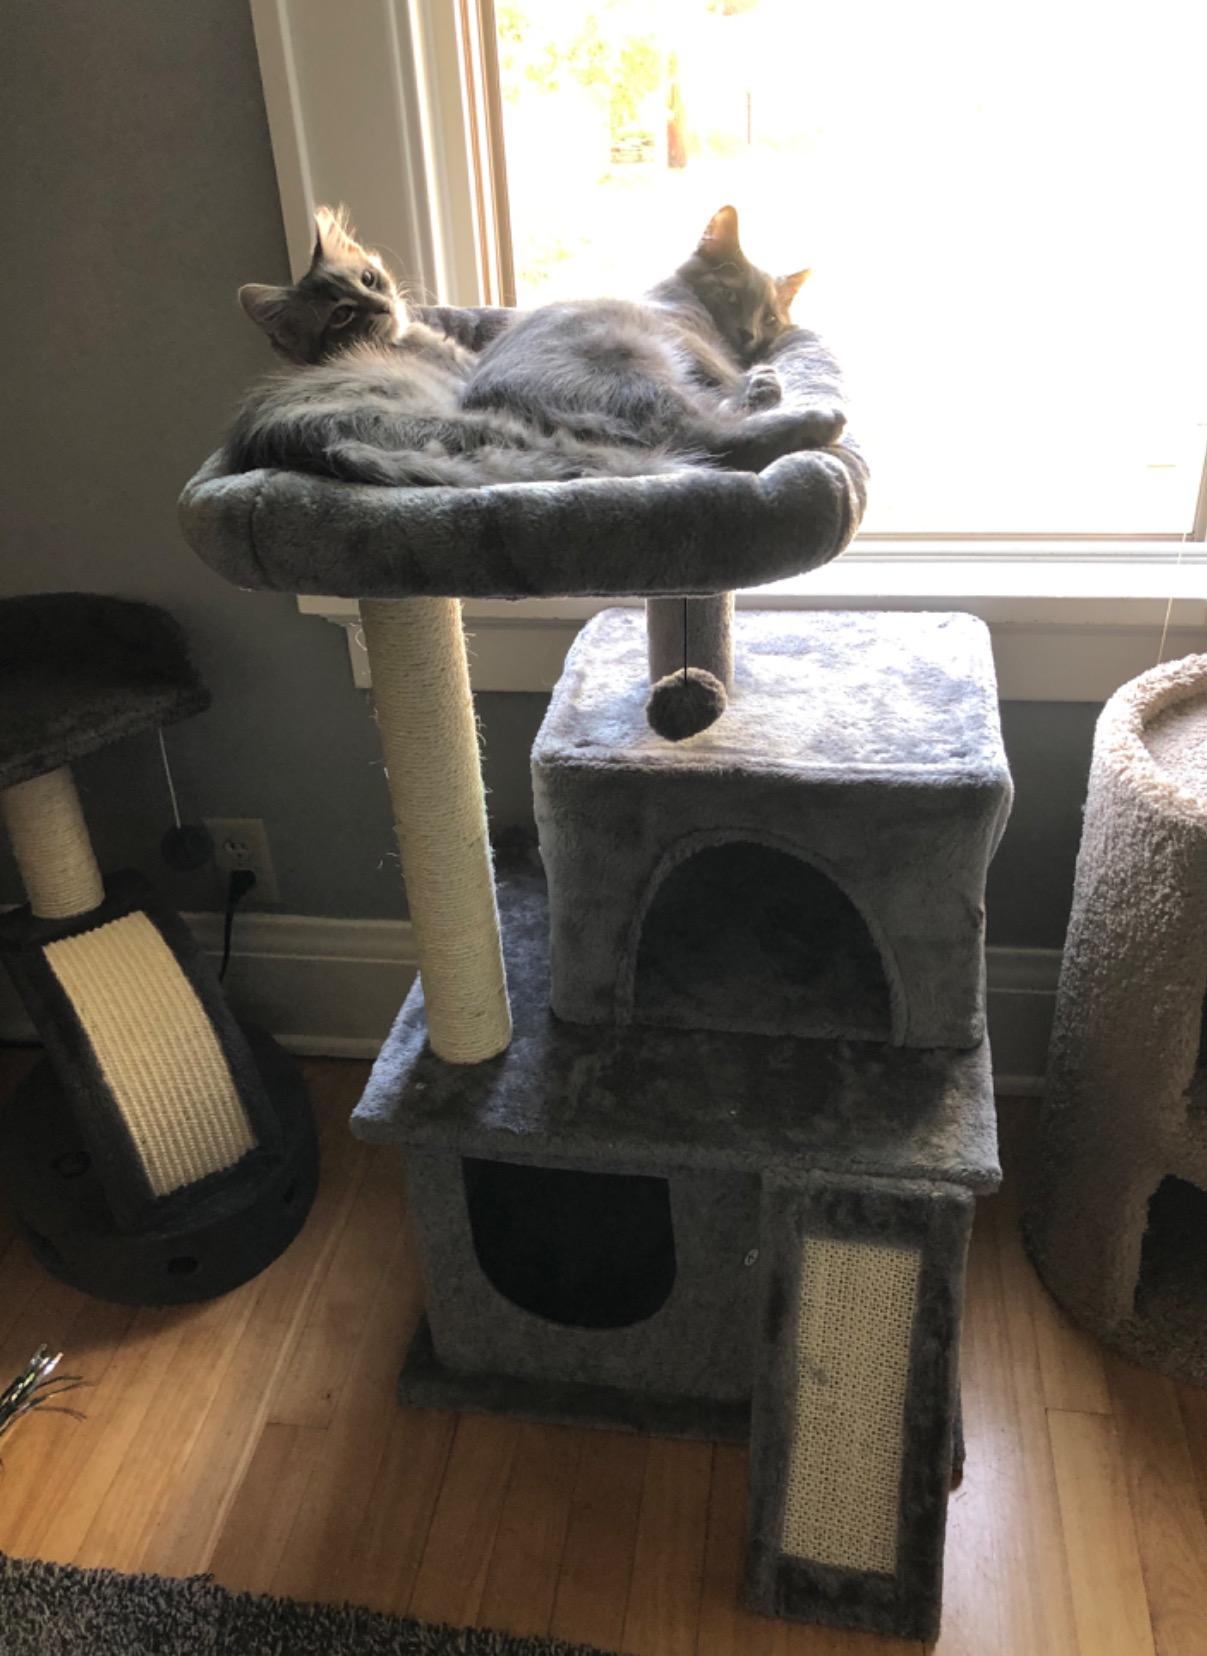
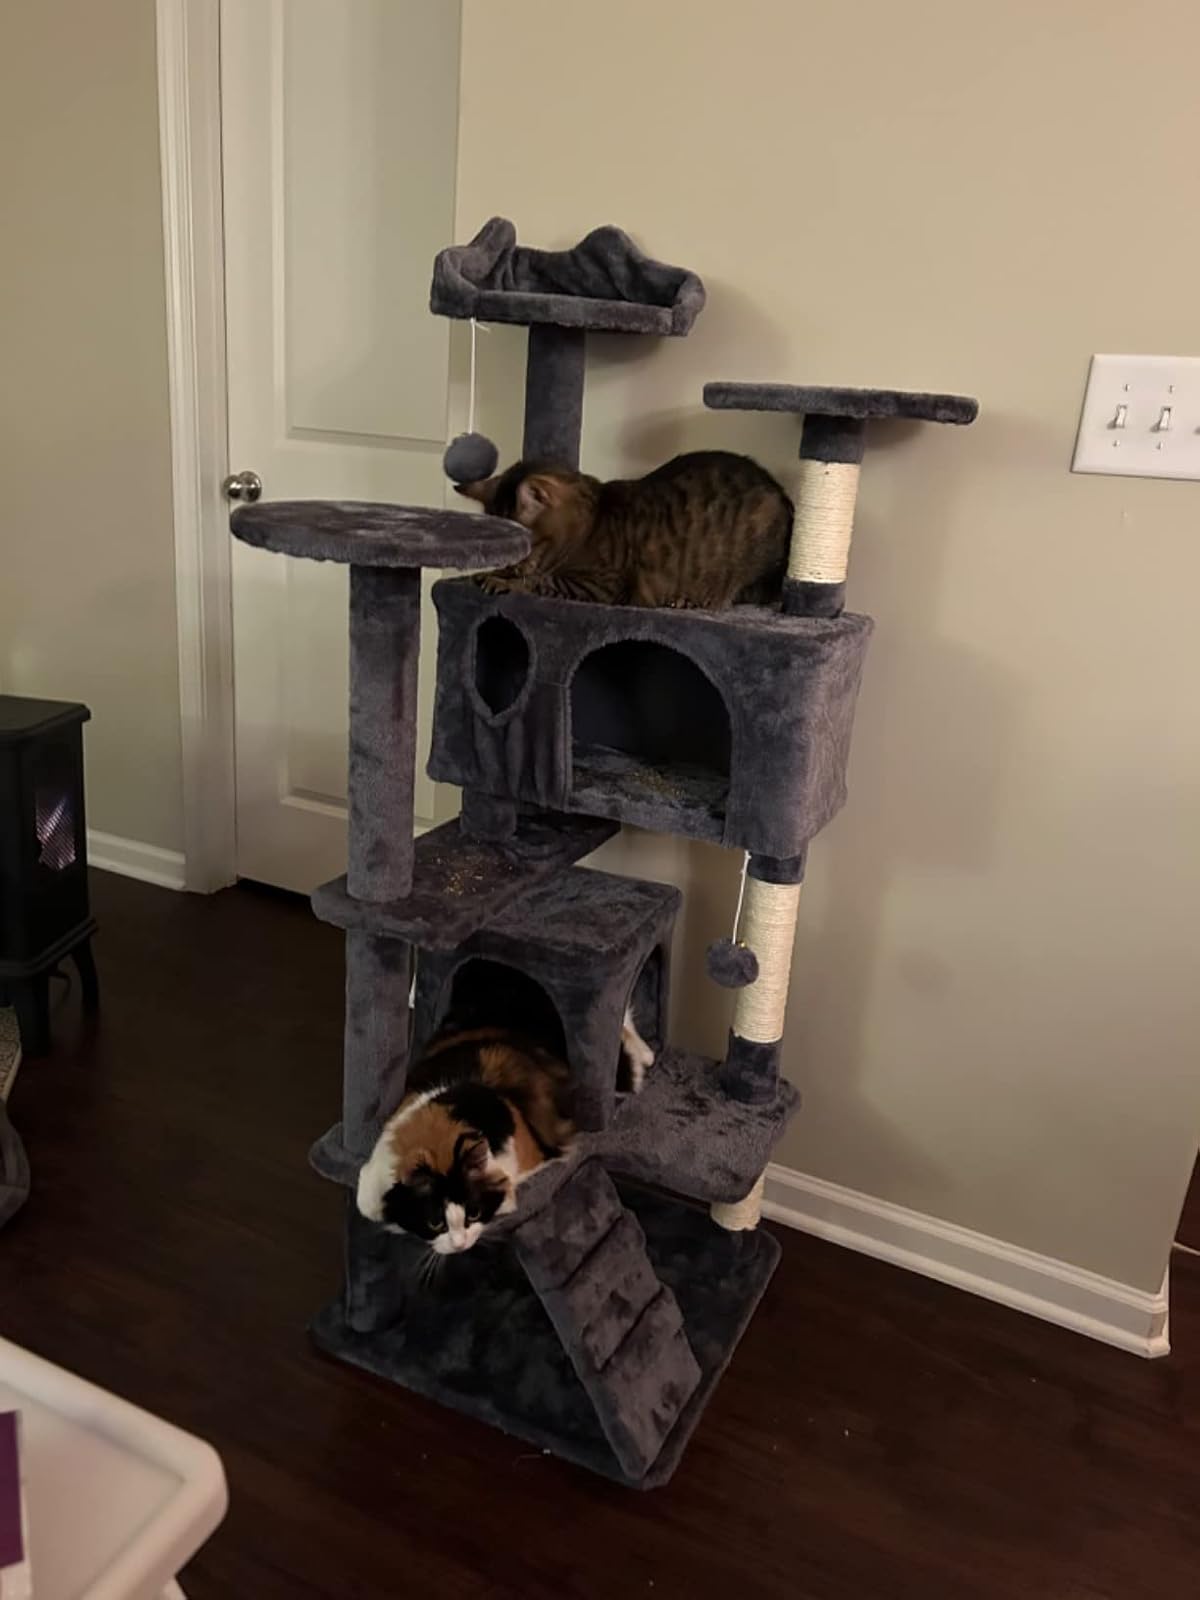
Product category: items_cat tree
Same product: no